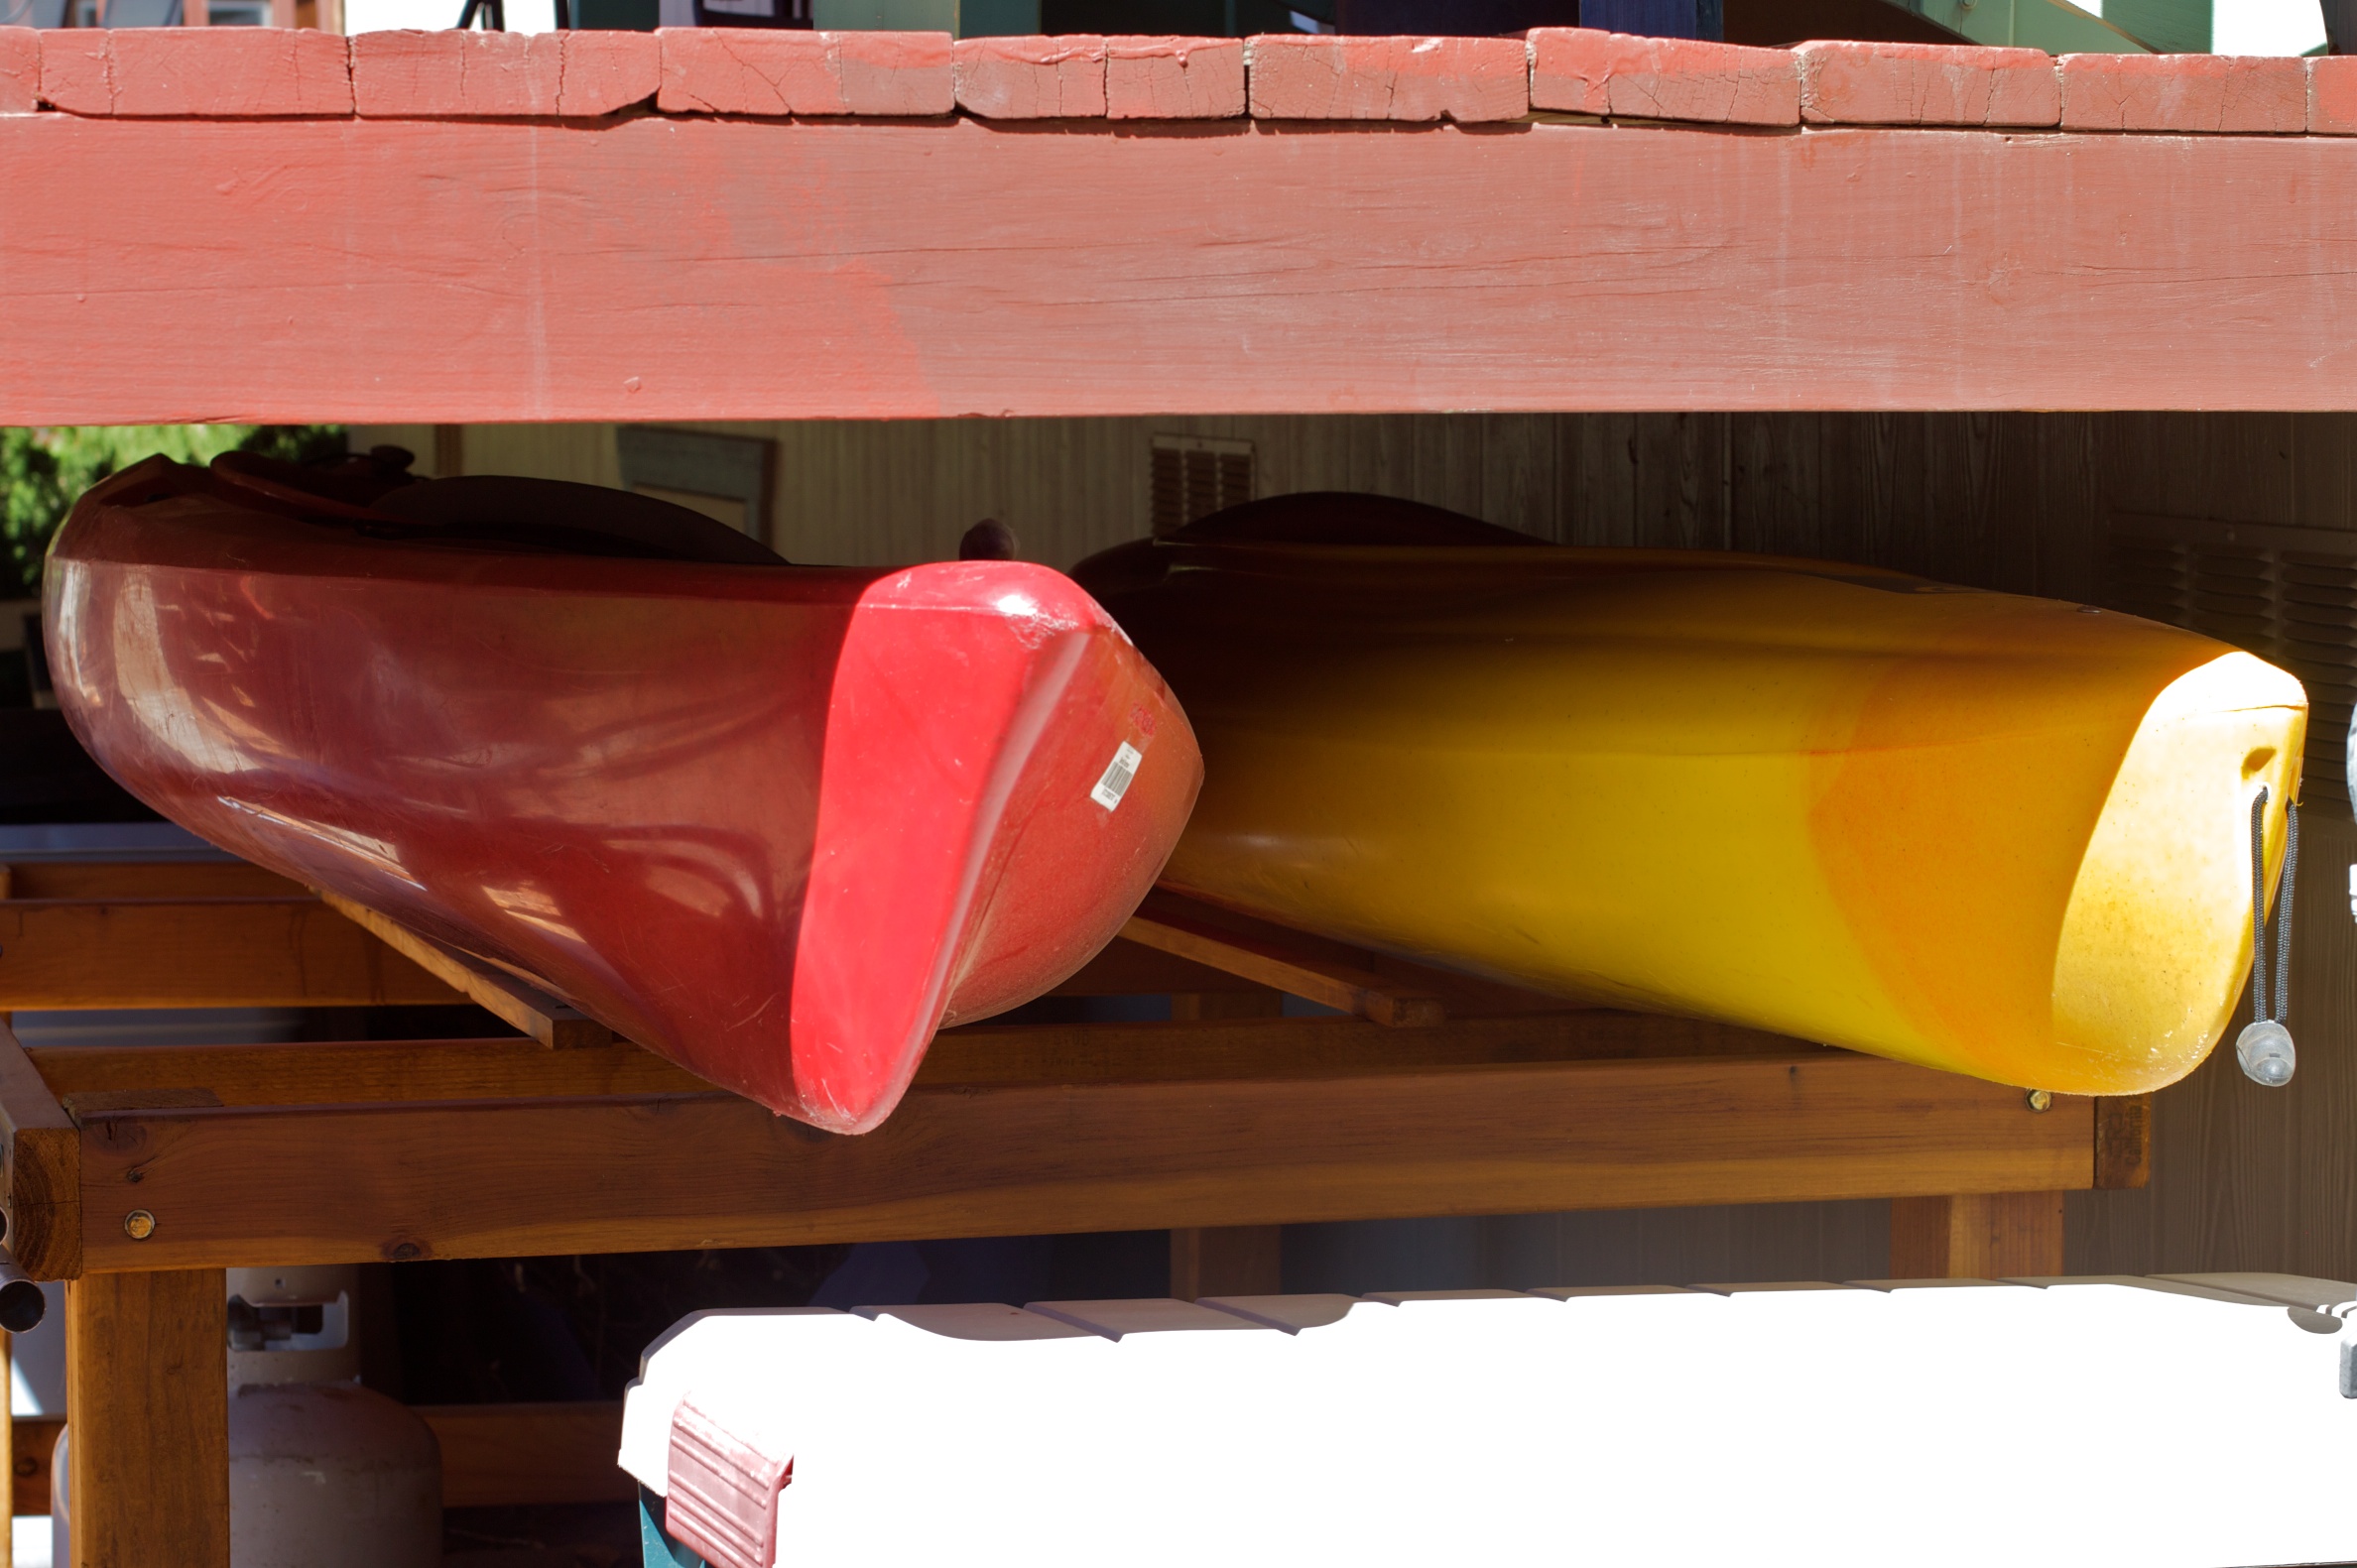
wood, vehicle, furniture, bumper, man made object, automotive exterior